Immanuel Mifsud

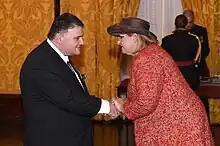
HE Marie Louise Coleiro Preca, President of the Republic of Malta, appointing Immanuel Mifsud Member of the Order of Merit, 13 December 2014

Mifsud became the first Maltese writer to be hosted at the Library of Congress, Washington, D.C., where on February 16, 2017, he gave a reading and was interviewed during a special event. In the same year he was commissioned to write a poem for Commonwealth Day; Mifsud read "The Book" during Commonwealth Day Celebration at Westminster Abbey on March 13.